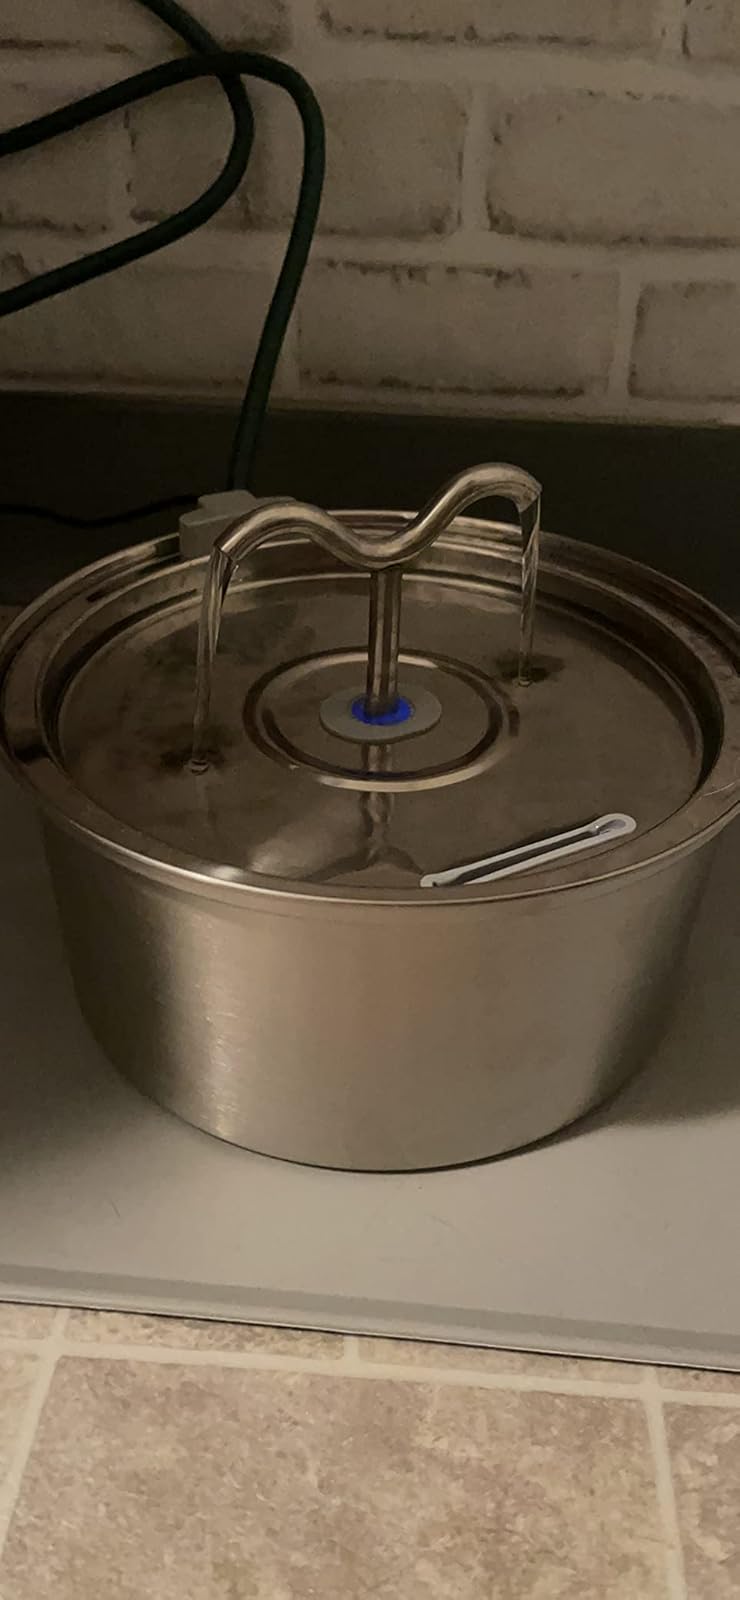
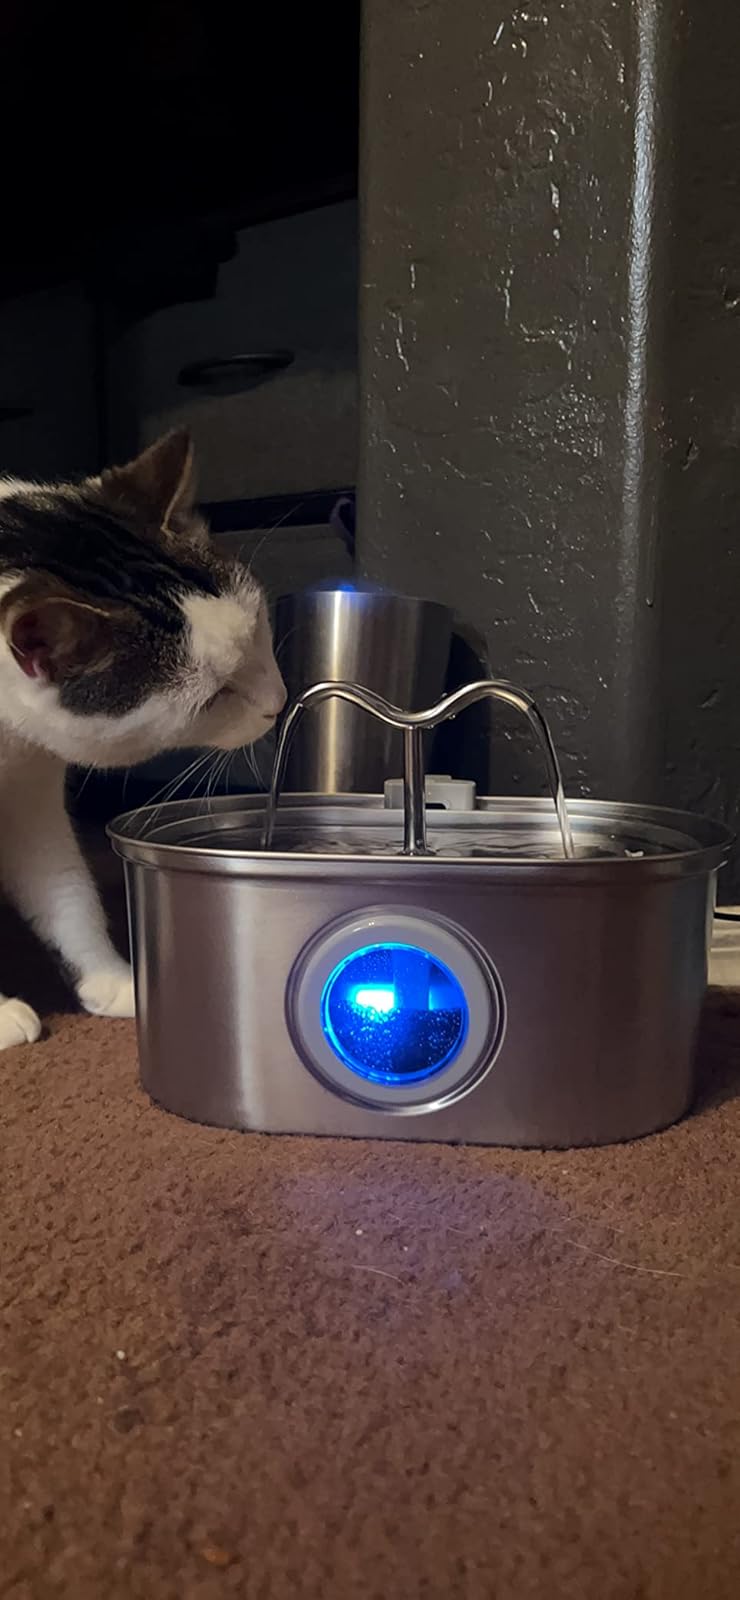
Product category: items_bowl
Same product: no